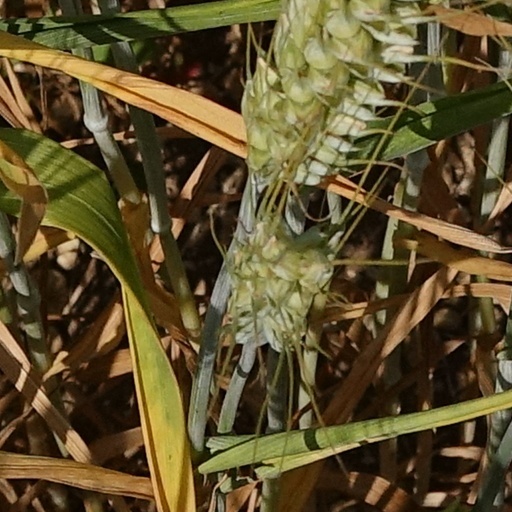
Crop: wheat